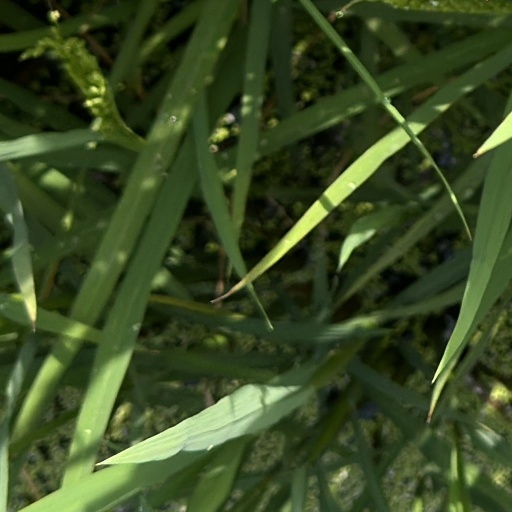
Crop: rice